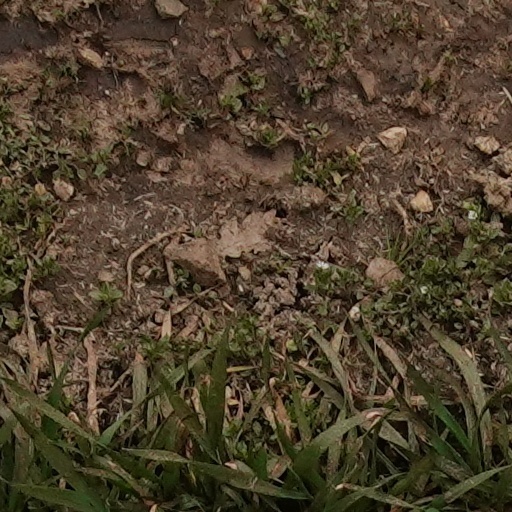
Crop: wheat